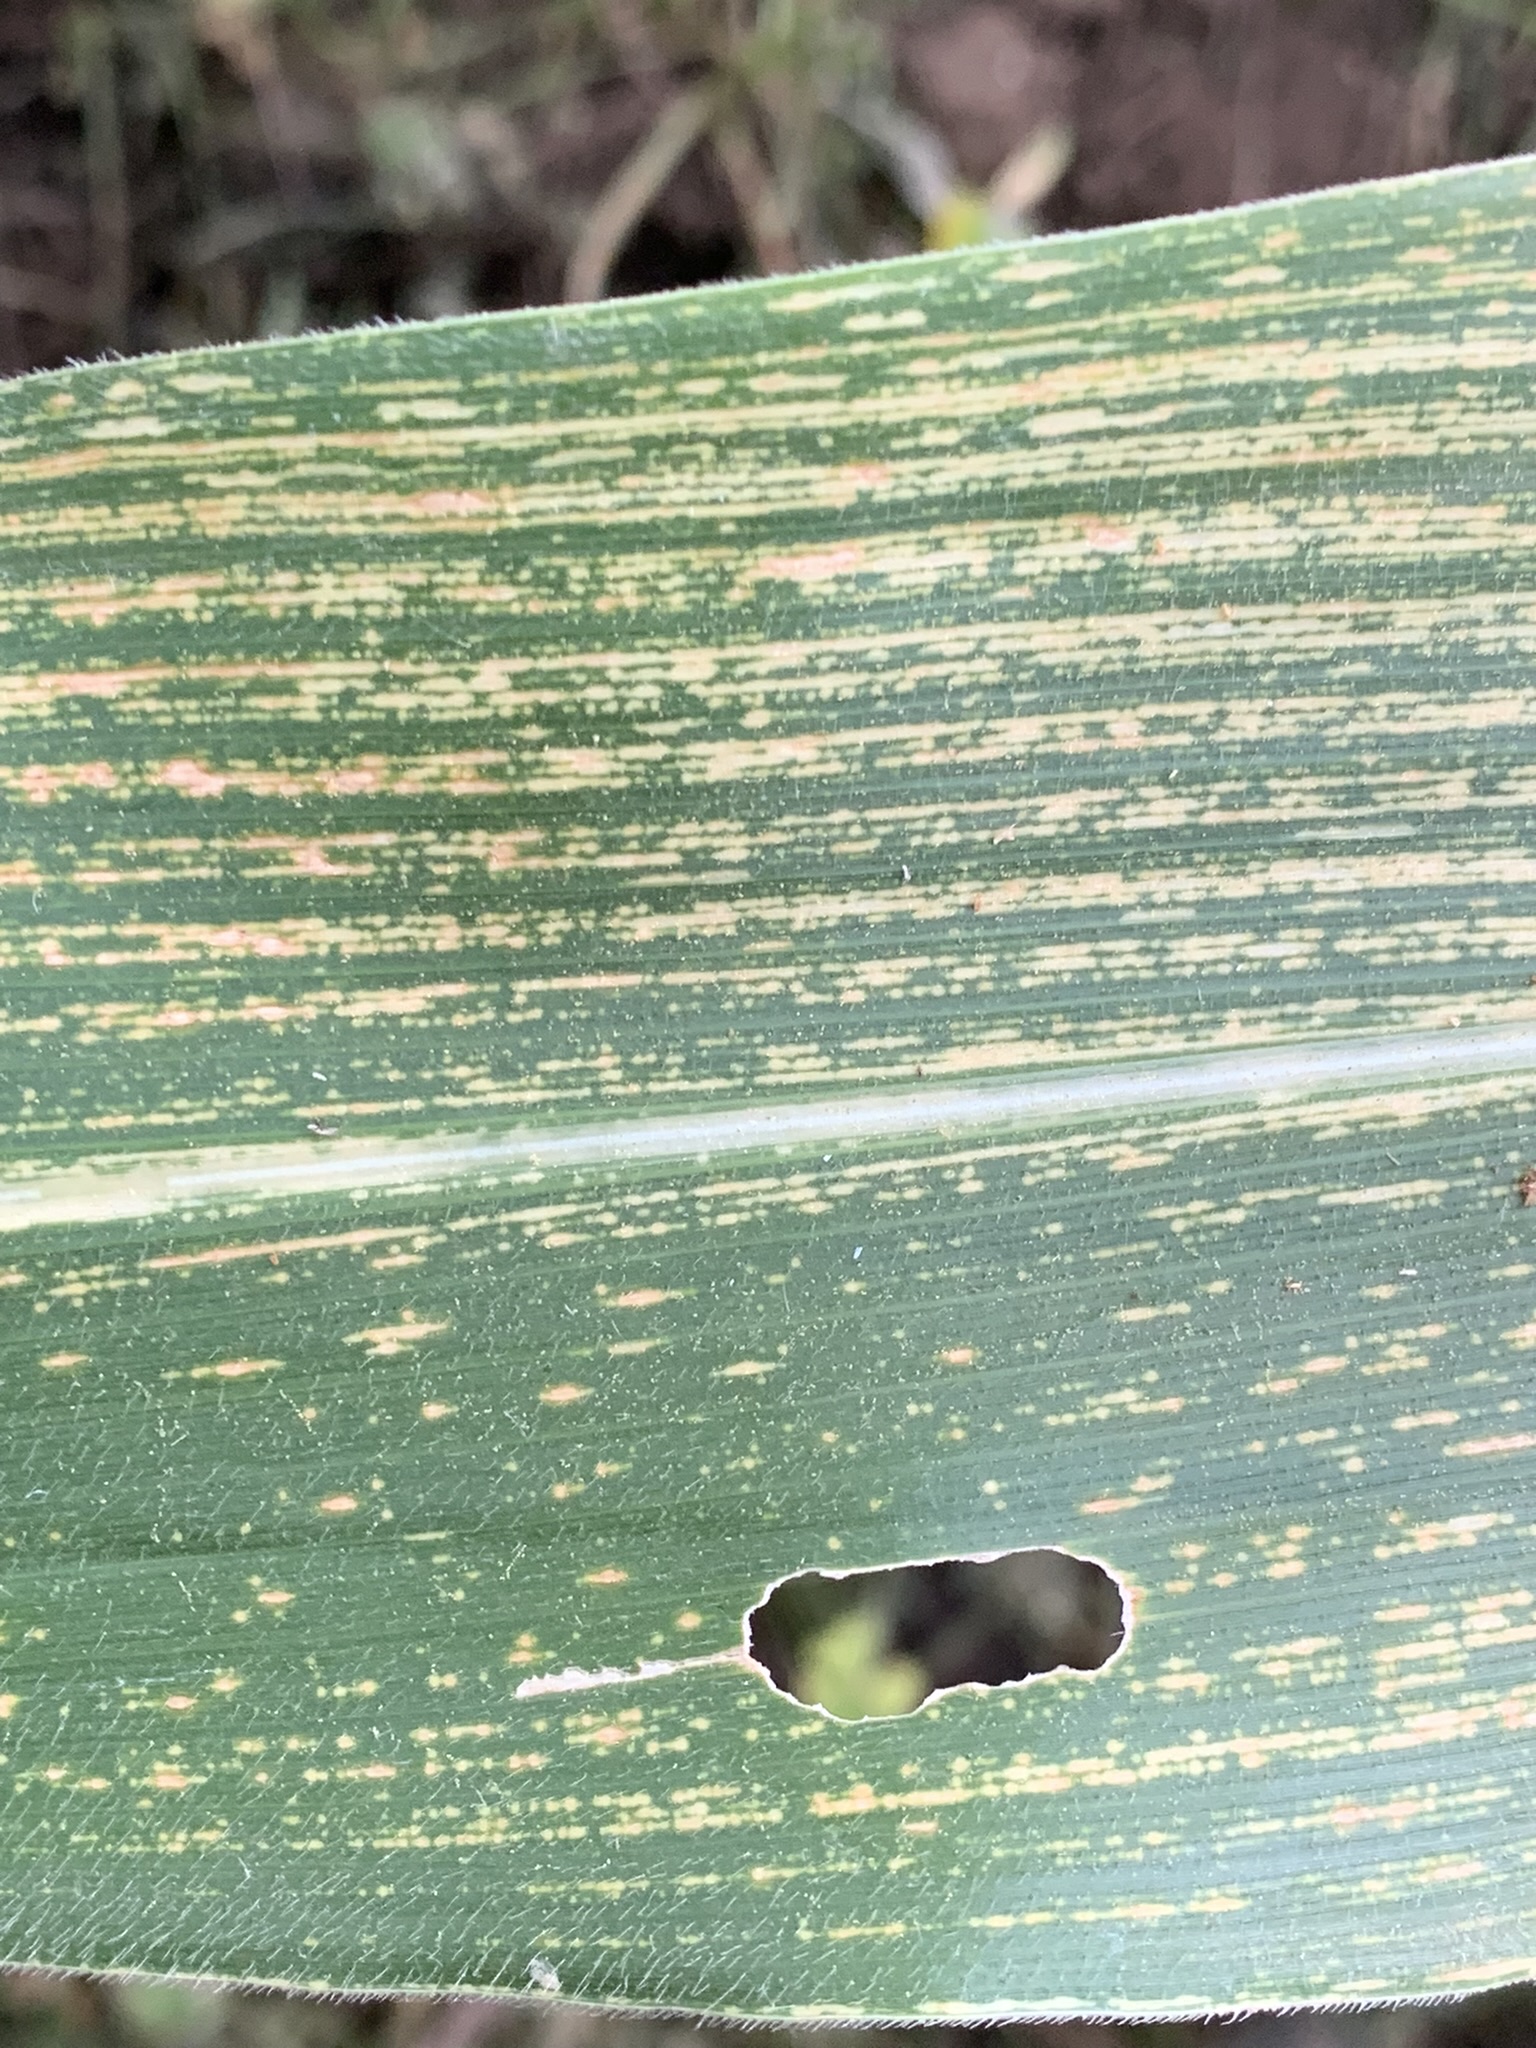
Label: MSV